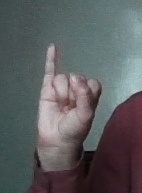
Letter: meem